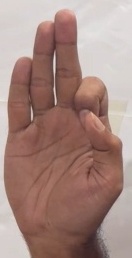
ASL sign: F